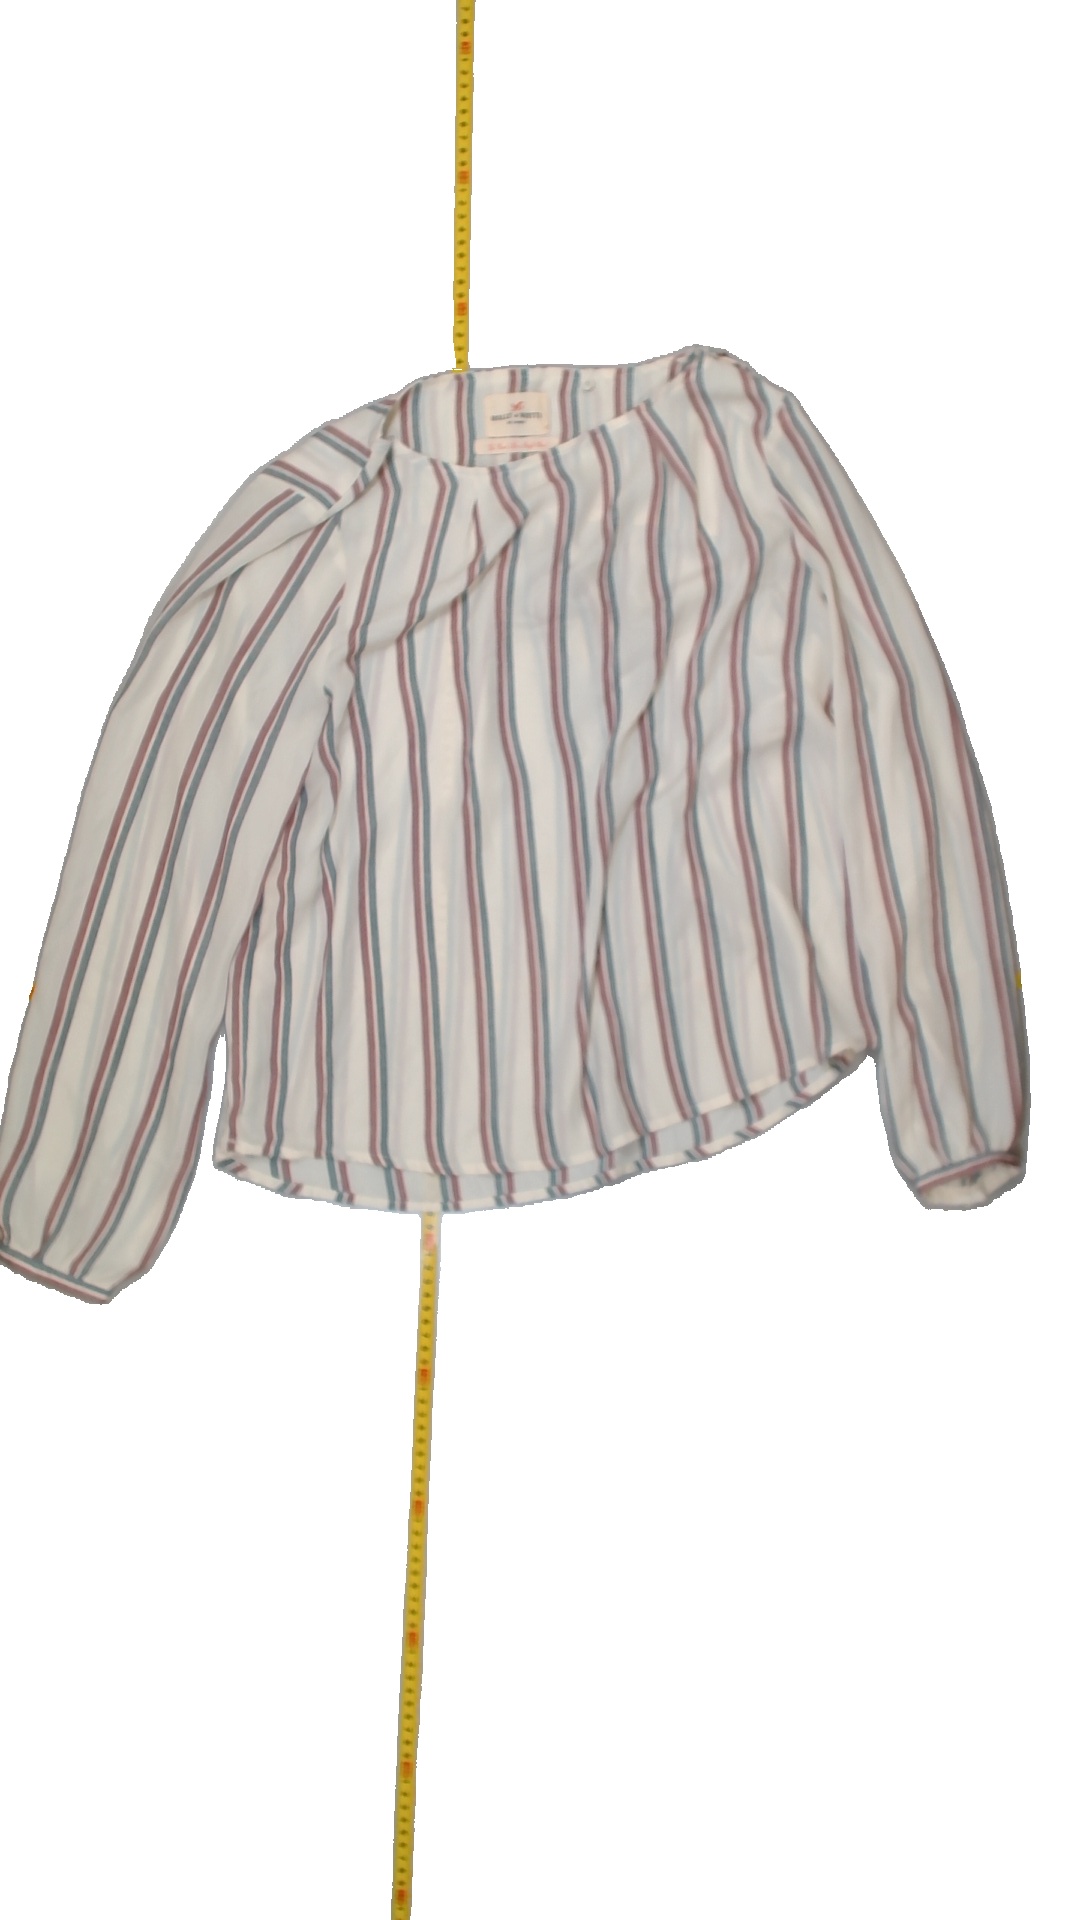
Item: Blouse (Ladies)
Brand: Holly And Whyte (lindex)
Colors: Multicolor
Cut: Regular
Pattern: Striped
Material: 100% Poly
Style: No trend
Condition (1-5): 5
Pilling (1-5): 5
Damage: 0
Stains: No
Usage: Reuse
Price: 100-150